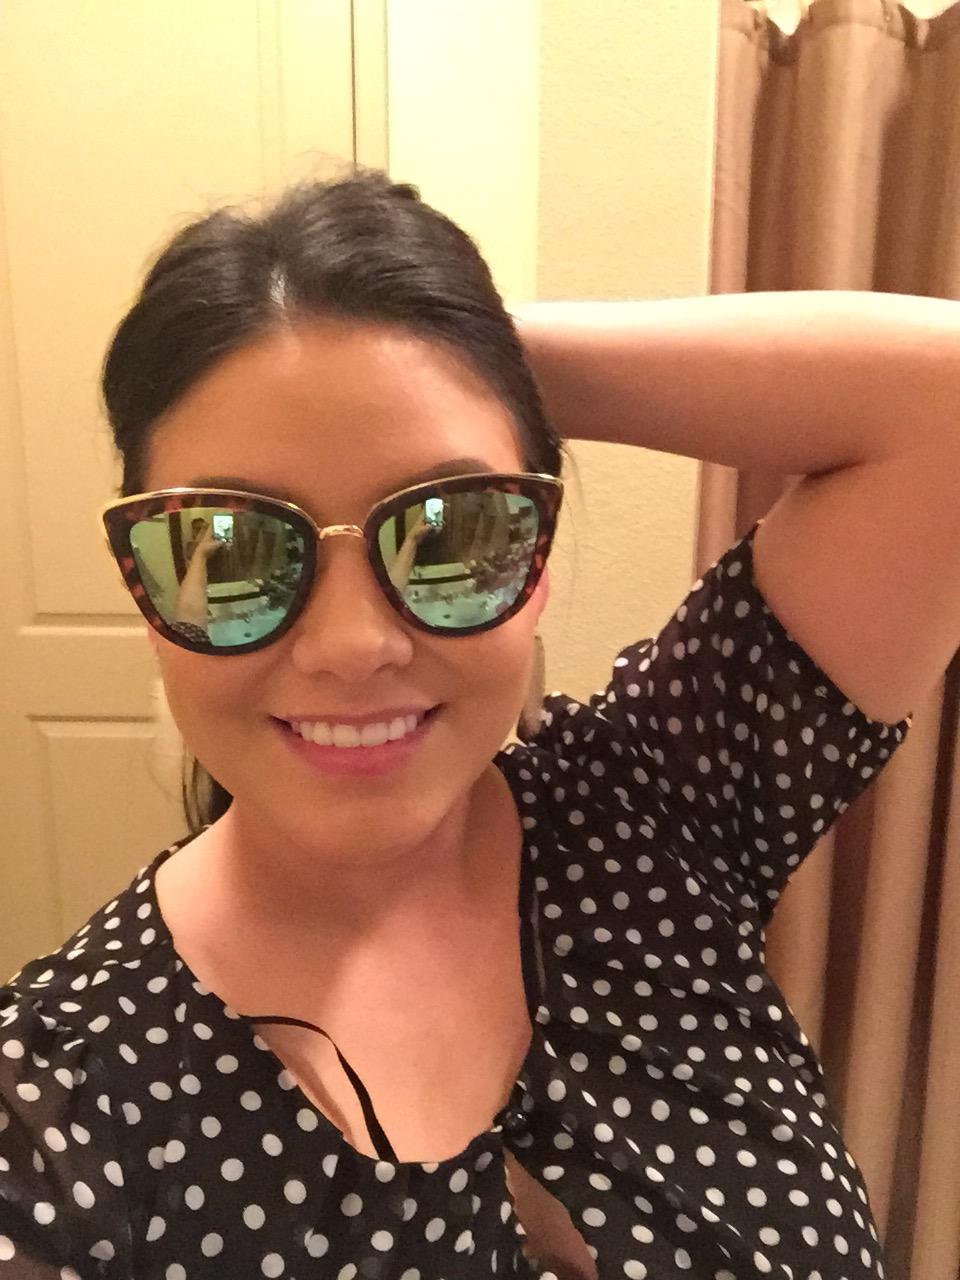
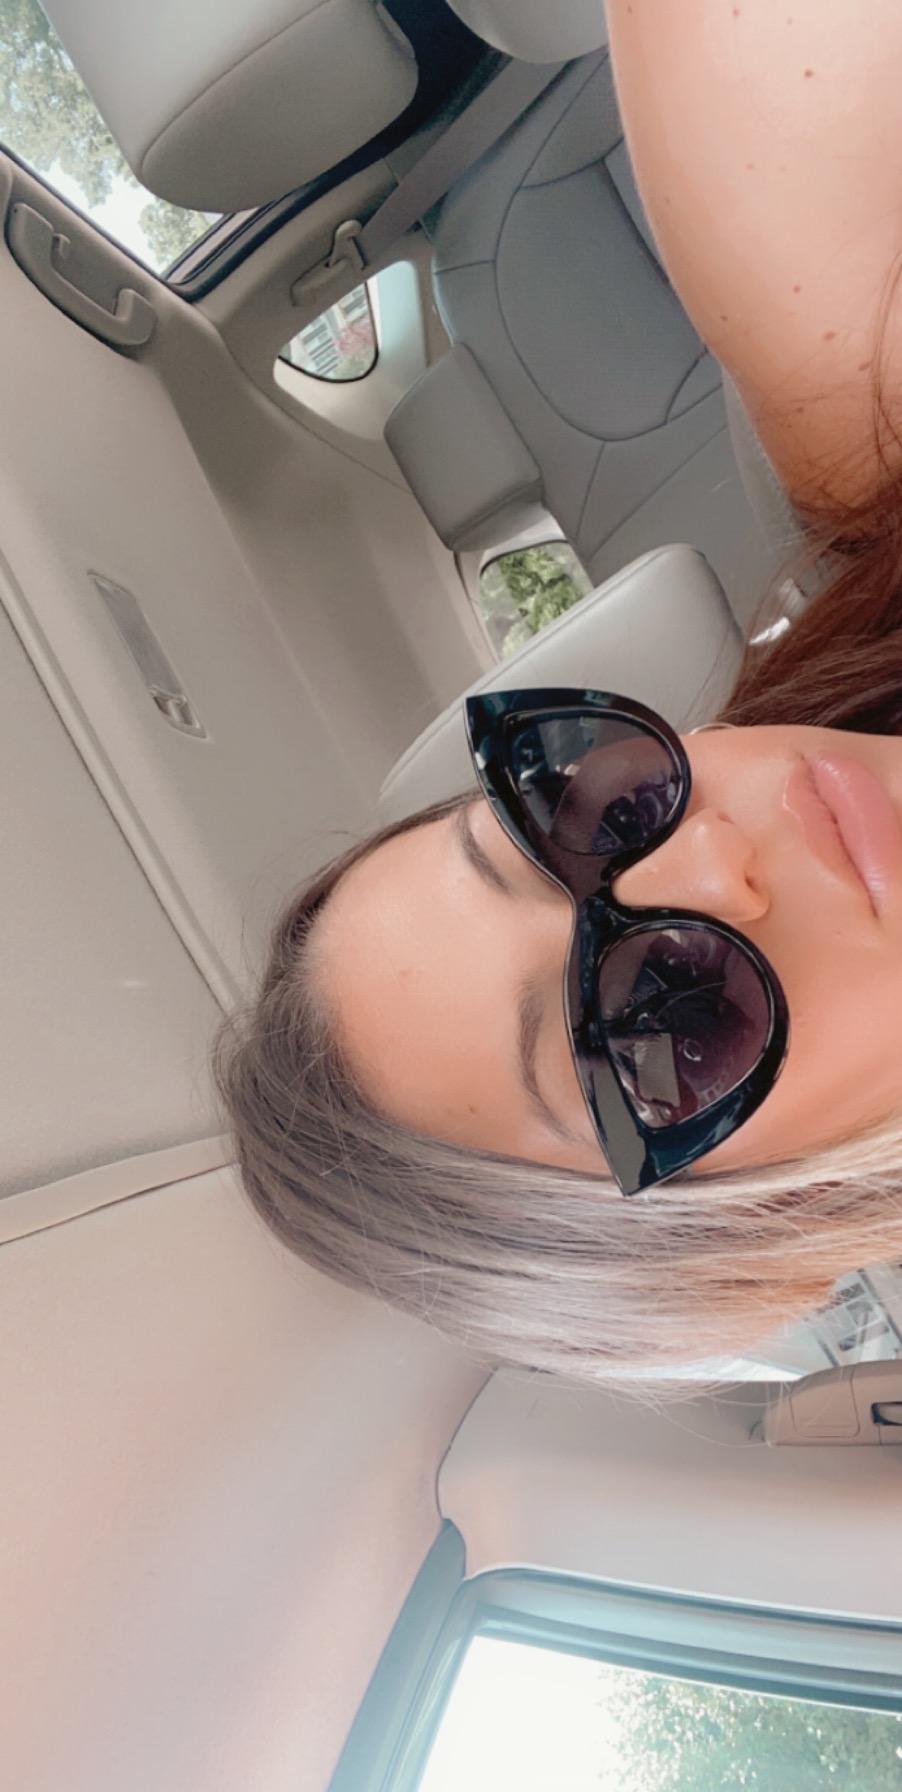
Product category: accessories_sunglasses
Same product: no